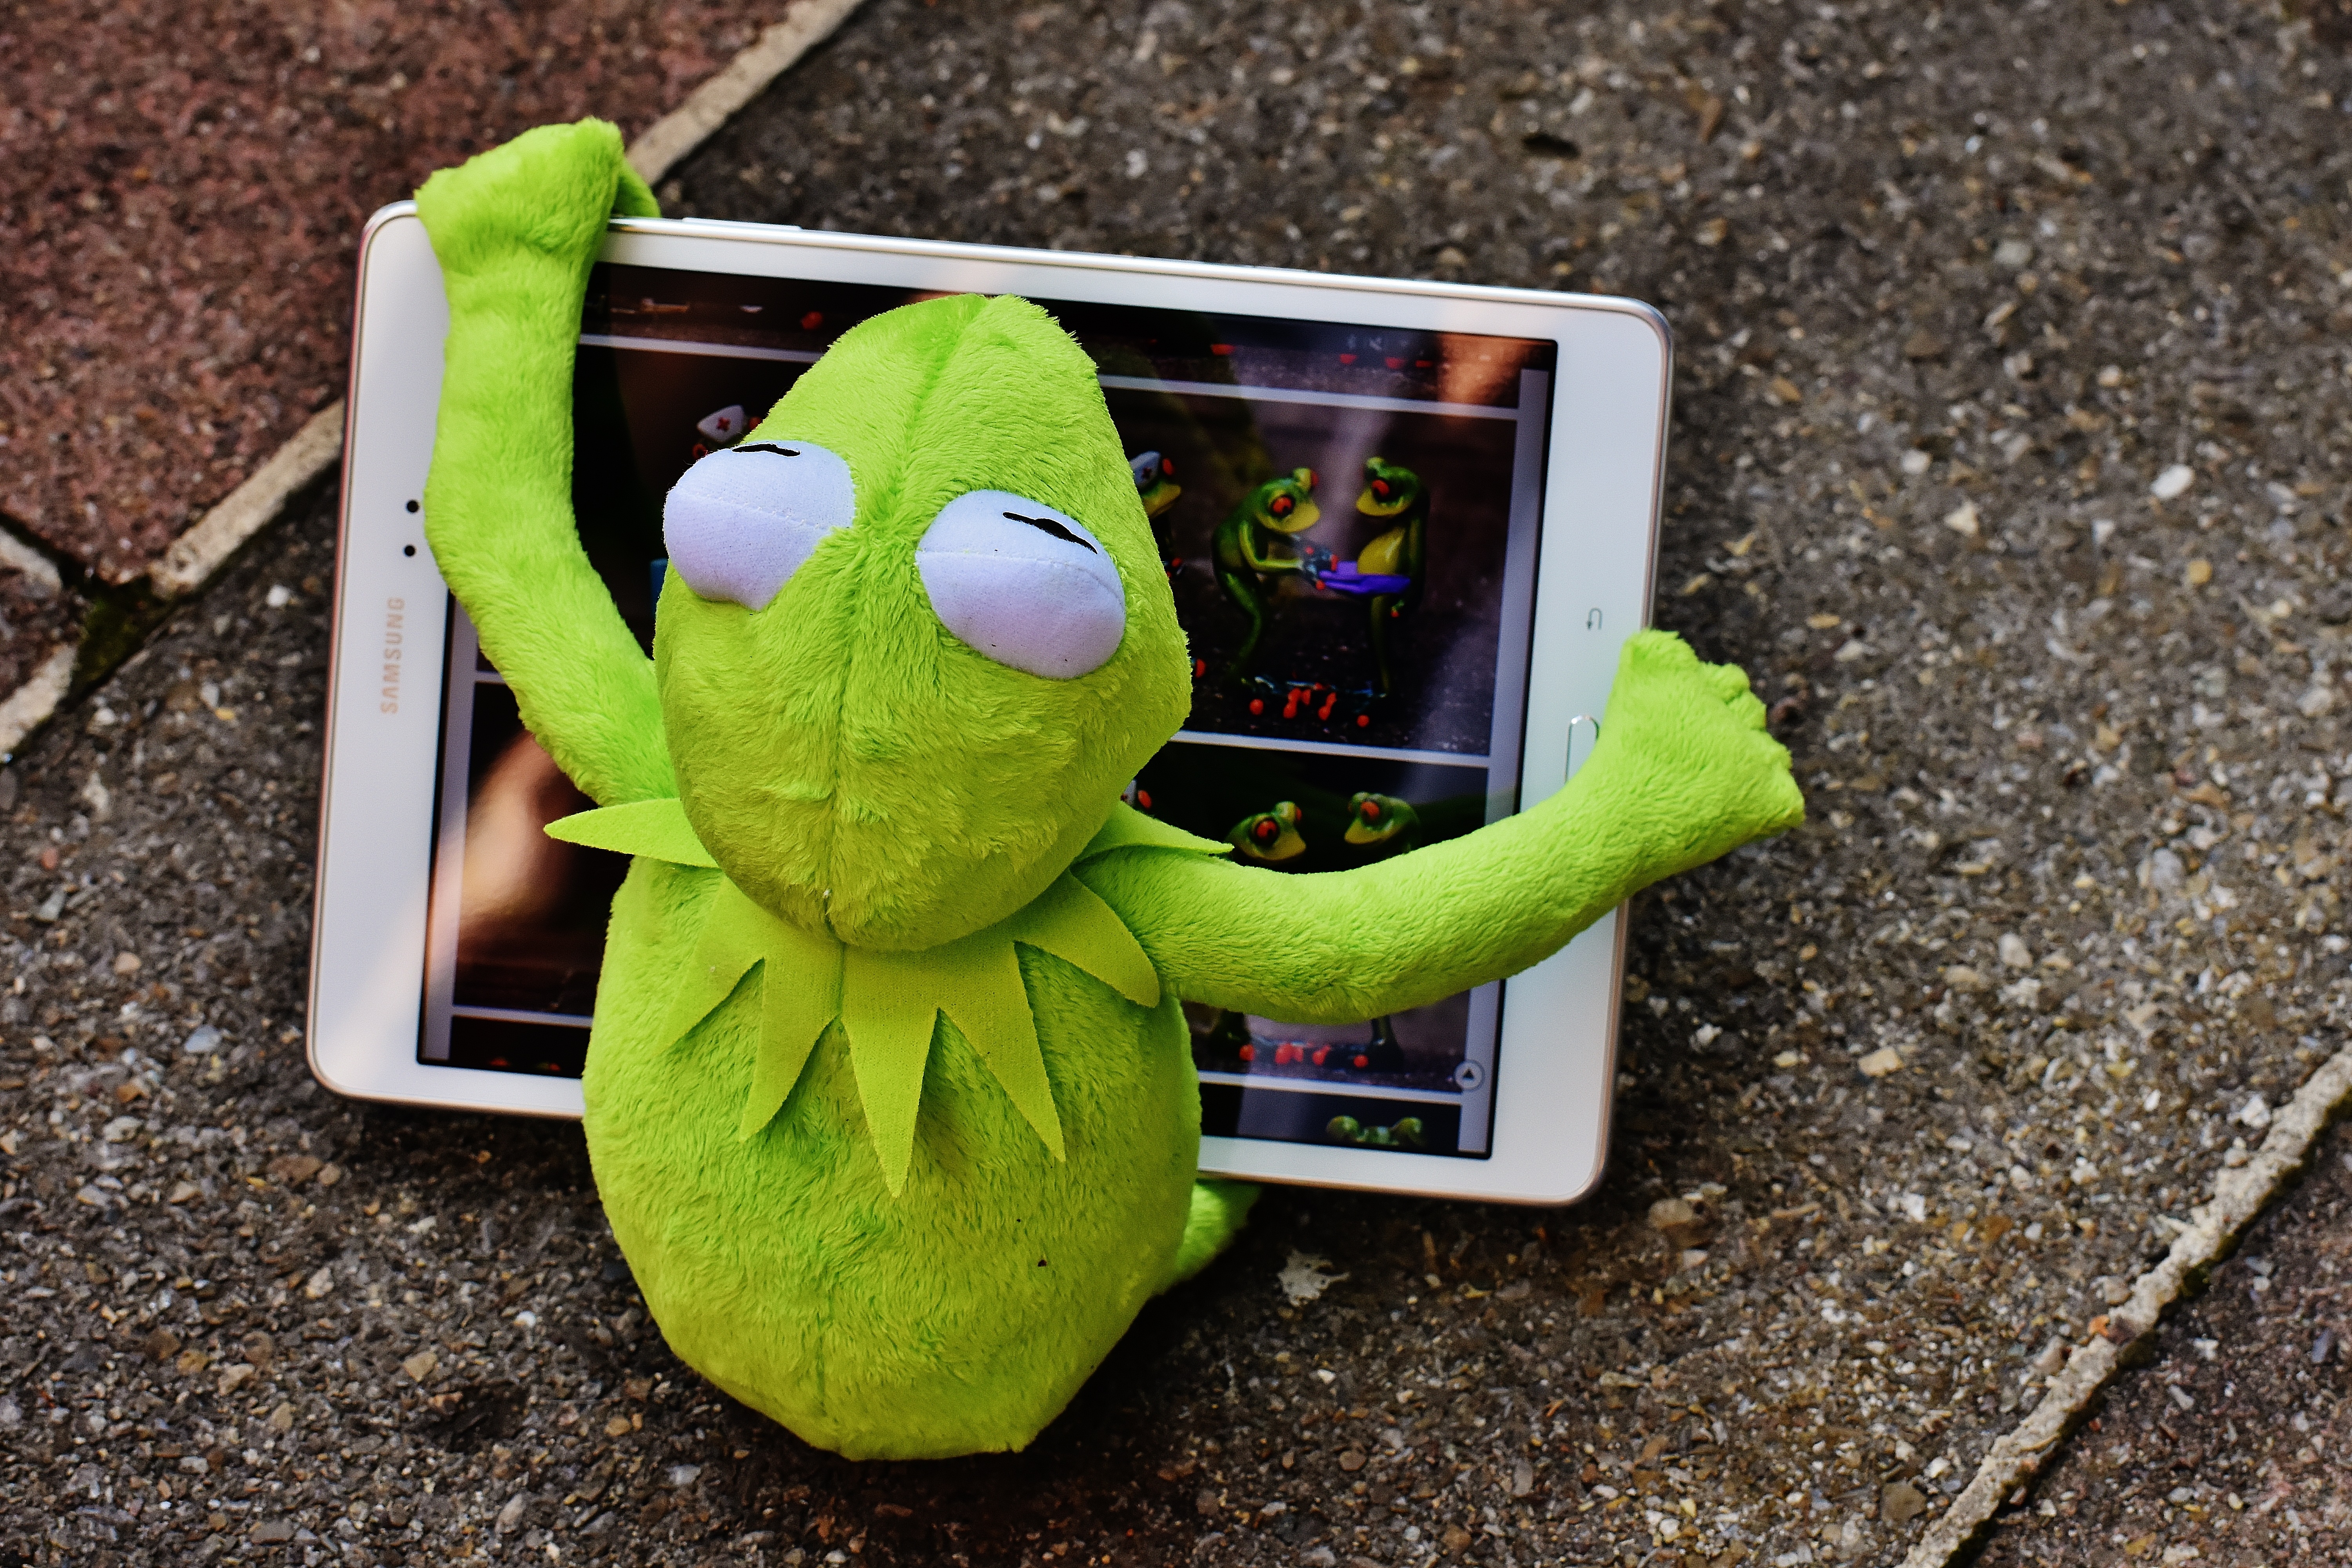
computer, leaf, cute, tablet, green, frog, yellow, toy, material, fig, textile, funny, plush, stuffed animal, kermit, soft toy, stuffed toy